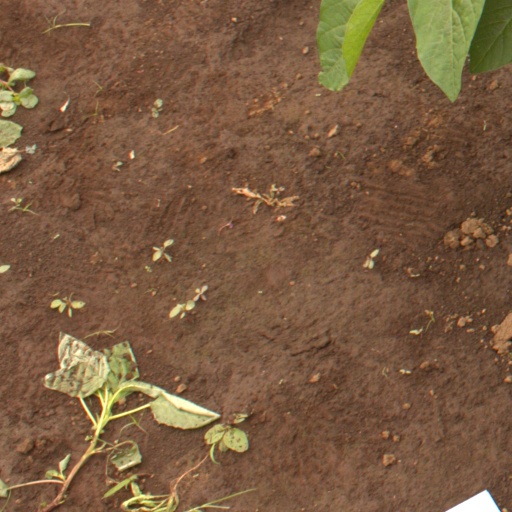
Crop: soybean